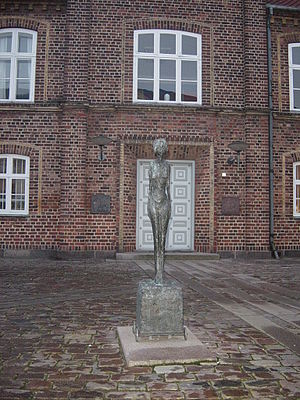
Holstebro / Kultur / Kunst i byen
Kvinde på kærre.
Holstebro er en by i det nordlige Vestjylland, beliggende 39 km sydvest for Skive, 35 km nord for Herning og 50 km nord for Skjern og er med sine 36.643 indbyggere den største by i Holstebro Kommune. Byen ligger ved Storå og er en betydelig handelsby med et net af gågader, heriblandt Danmarks ældste permanente gågade, som er strækningen fra Store Torv til Brotorvet. Byen har en betydelig industri inden for fremstilling af fødevarer, jernvarer og maskiner, træ og møbler samt kemisk industri. I byen er Regionshospitalet Holstebro, som hører under Region Midtjylland, og en kaserne med Jydske Dragonregiment. I byen ligger endvidere Retten i Holstebro og hovedkvarteret for Midt- og Vestjyllands Politi. Den lokale nyhedsavis er Dagbladet Holstebro-Struer. Holstebro er en kulturby, kendt for bl.a. Odin Teatret, og gadebilledet er præget af en række moderne skulpturer og kunstværker.